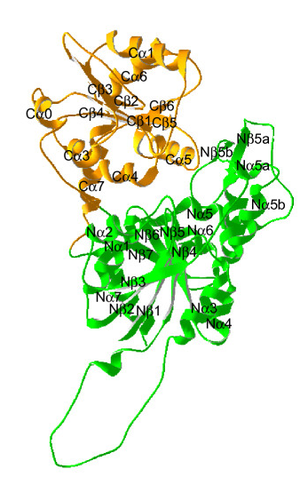
UGT1A1, abréviation de UDP-glycosyltransferase 1 polypeptide A1, fait partie de la famille des UGTs qui sont des isoenzymes retrouvés chez tous les organismes vivants et qui sont responsables de la glucurono-conjugaison.